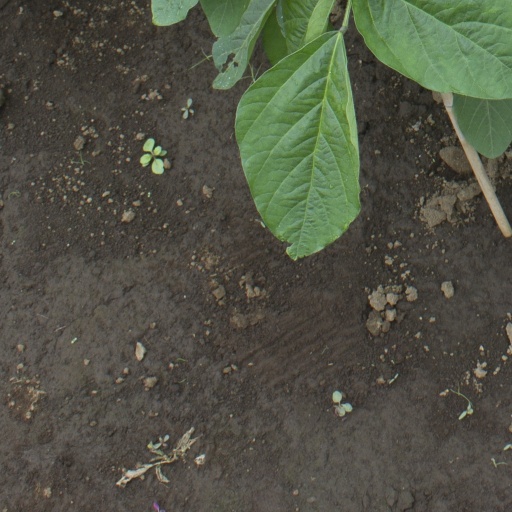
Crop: soybean